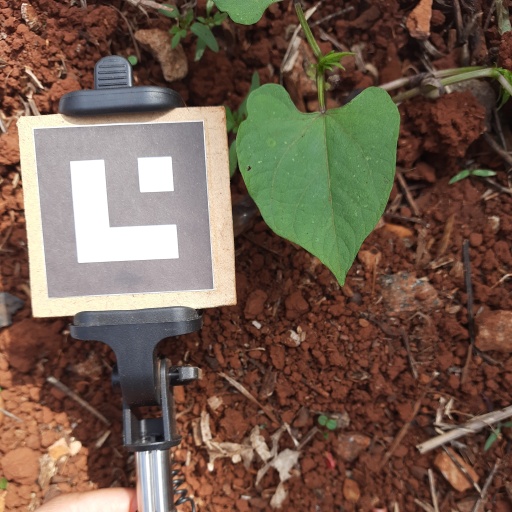
Observations: flat surface, eating holes in the center, under shade